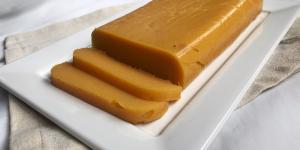
dulce de batata sin azucar